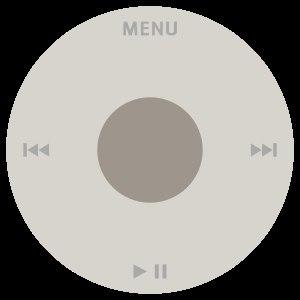
La molette cliquable est un élément de navigation du baladeur numérique iPod d’Apple qui combine technique tactile et boutons traditionnels. Elle permet aux utilisateurs de parcourir le contenu de leur iPod. Elle est située sur la face avant de l'iPod juste en dessous de l’écran, et est apparue pour la première fois avec l'iPod mini.
L'iPod est un baladeur numérique de l'entreprise multinationale américaine Apple, lancé le 23 octobre 2001.